Zonguldak

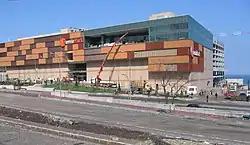
Construction work in the city

The city is the terminus of a railway line to Irmak, with the terminating station Zonguldak Railway Station built in 1937.